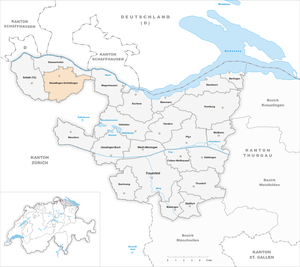
Basadingen-Schlattingen est une commune suisse du canton de Thurgovie, située dans le district de Frauenfeld.